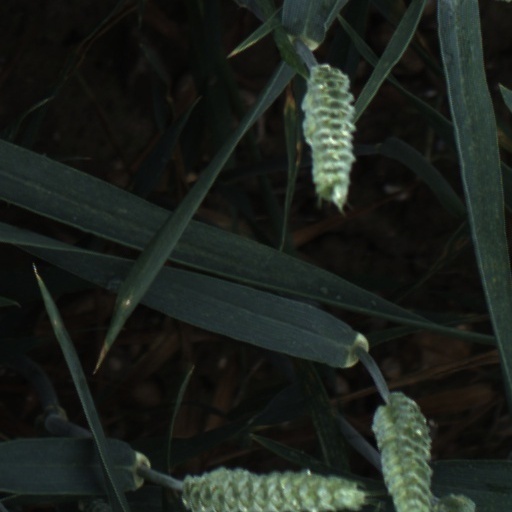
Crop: wheat